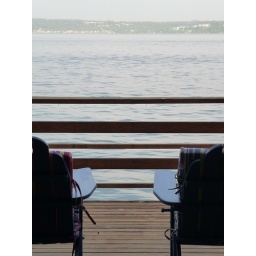
Okay THESE are the best seats in the house